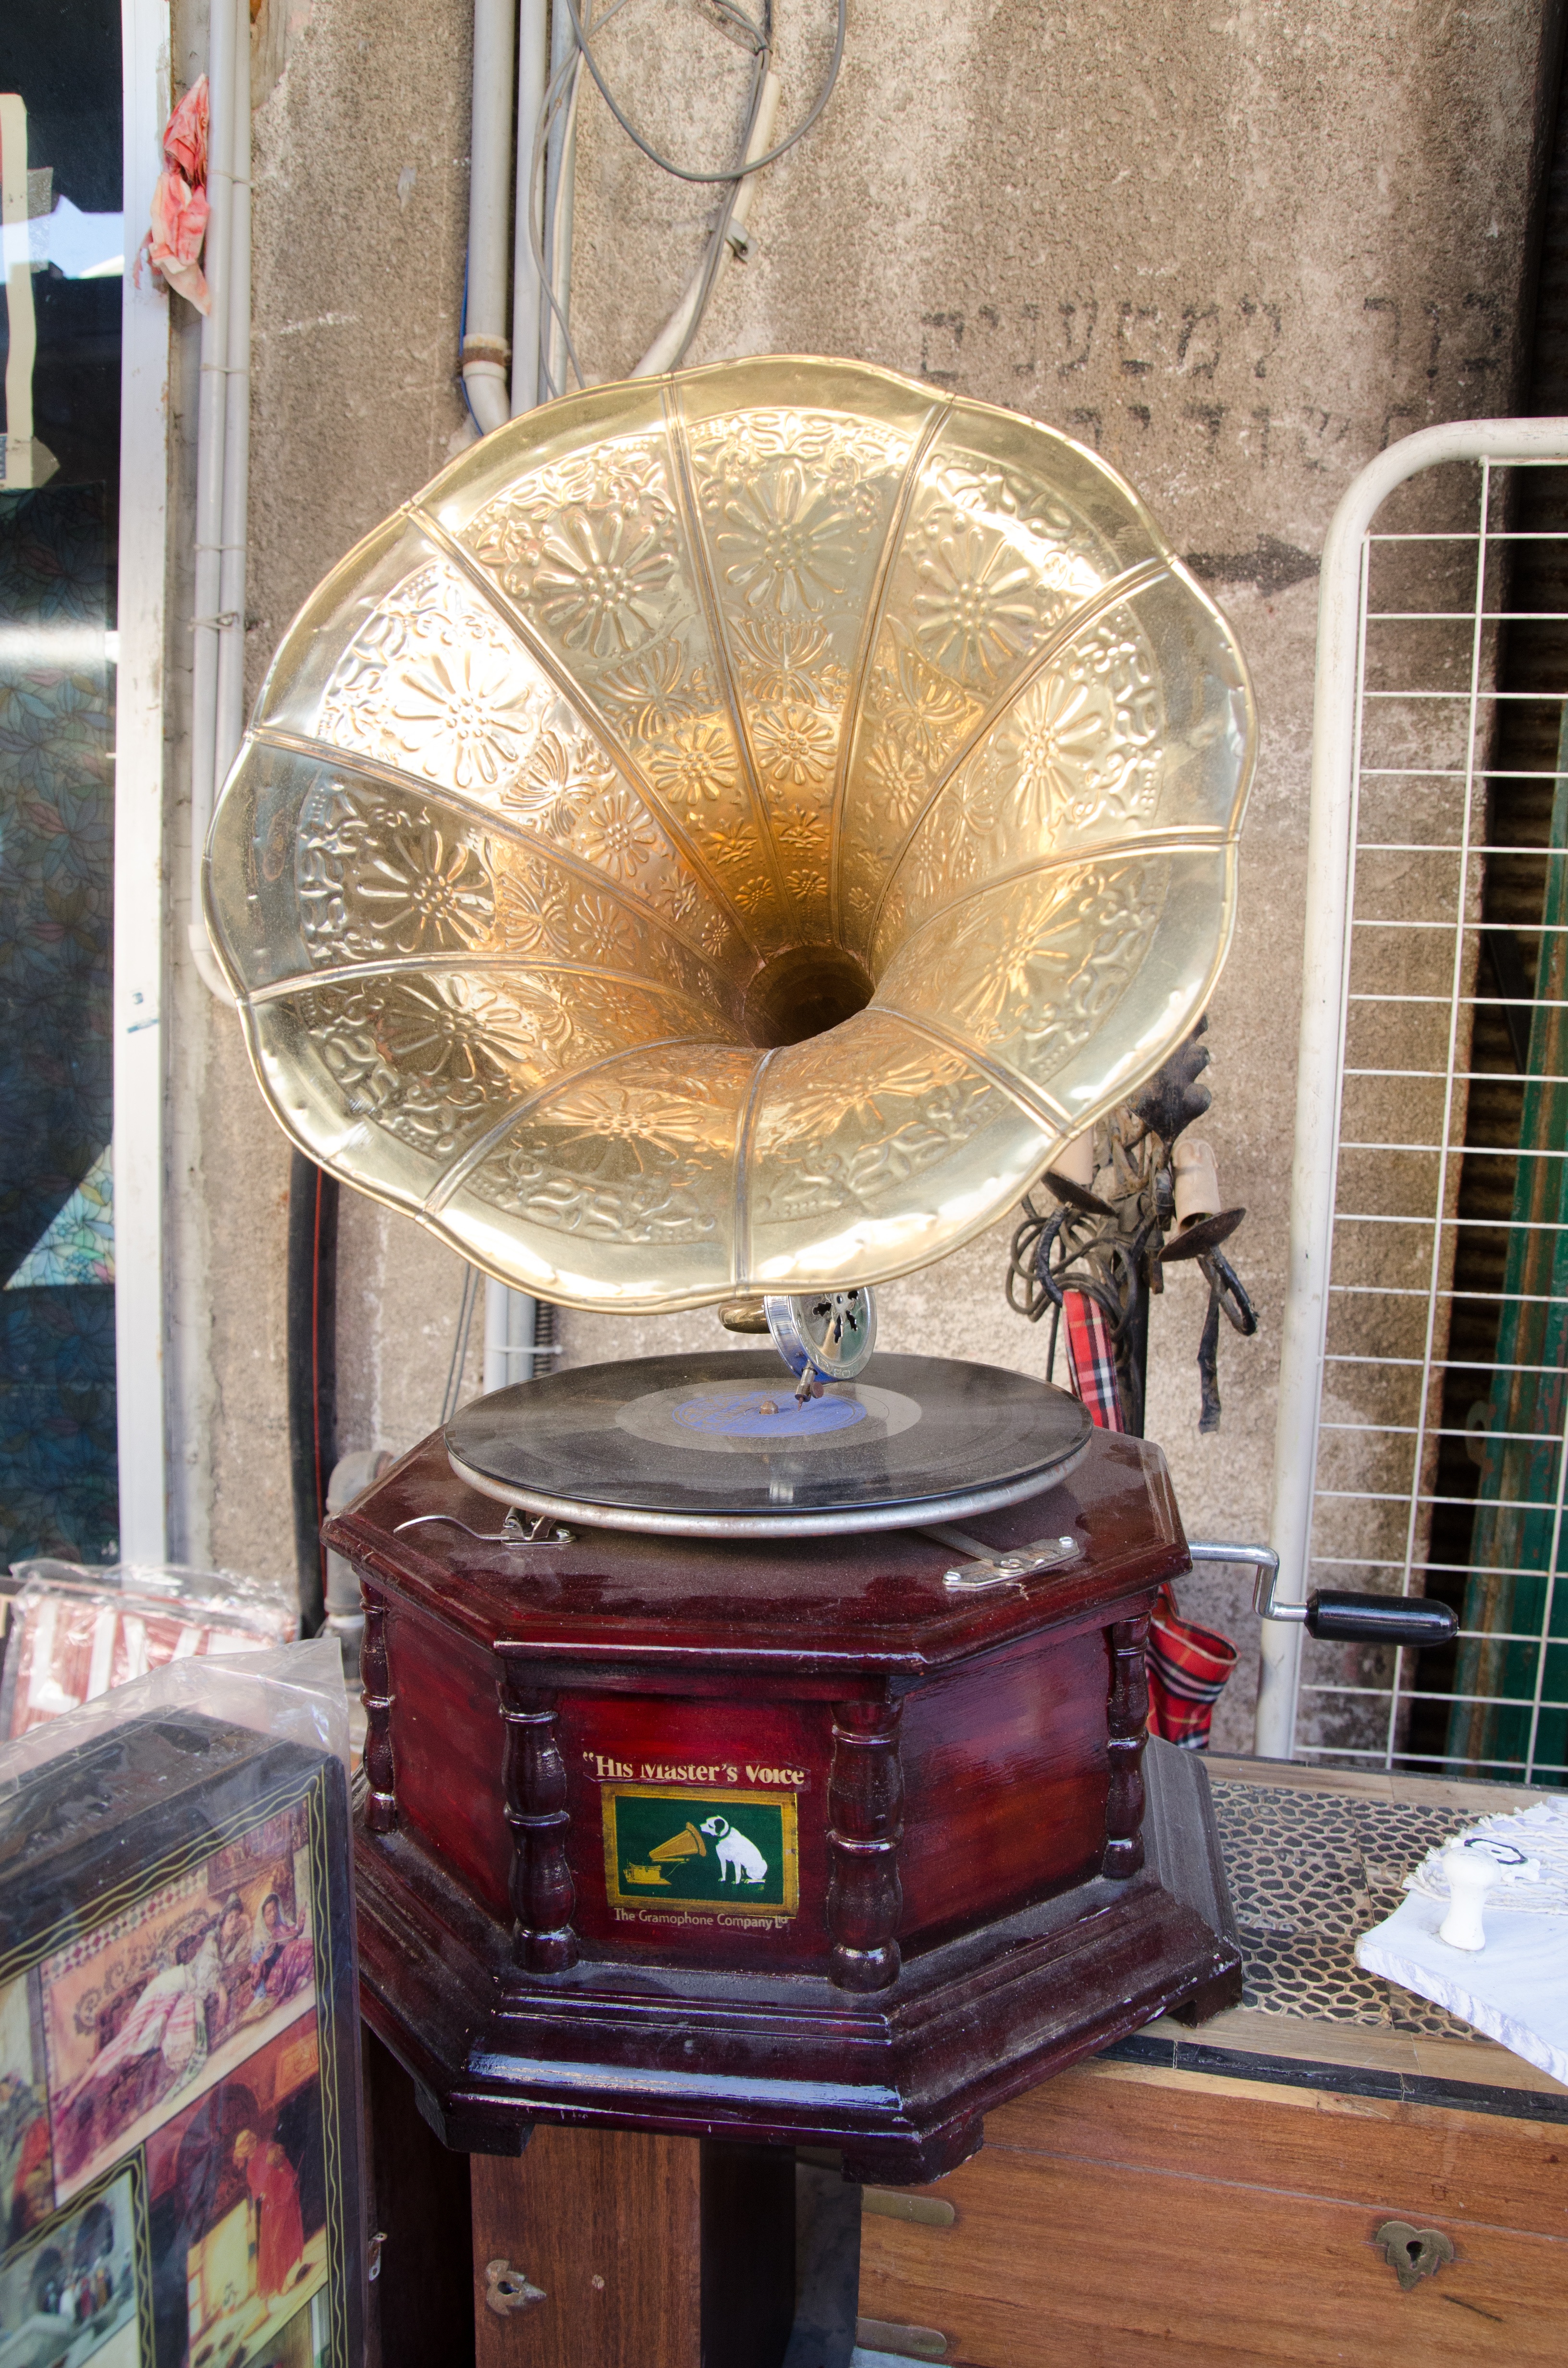
table, music, wood, vintage, retro, old, nostalgia, furniture, lighting, drum, player, audio, wooden, listen, antiques, phonograph, old fashioned, man made object